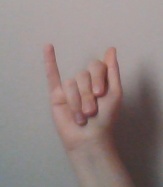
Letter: meem